Ron Joyce

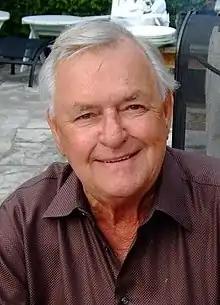
Joyce in 2009

Ronald Vaughan Joyce, (October 19, 1930 – January 31, 2019) was a Canadian entrepreneur and billionaire. He co-founded the Tim Hortons doughnut chain as Tim Horton's partner and first franchisee in 1964.